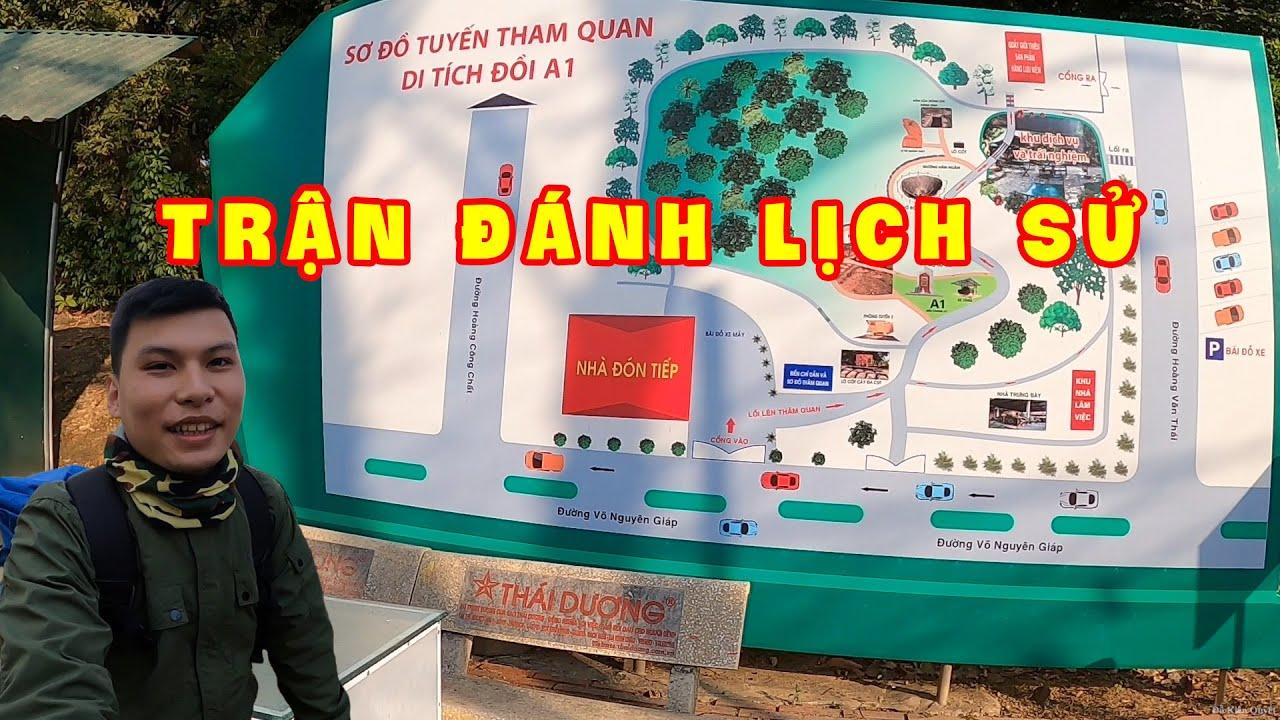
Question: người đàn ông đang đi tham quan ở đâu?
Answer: di tích đồi a1